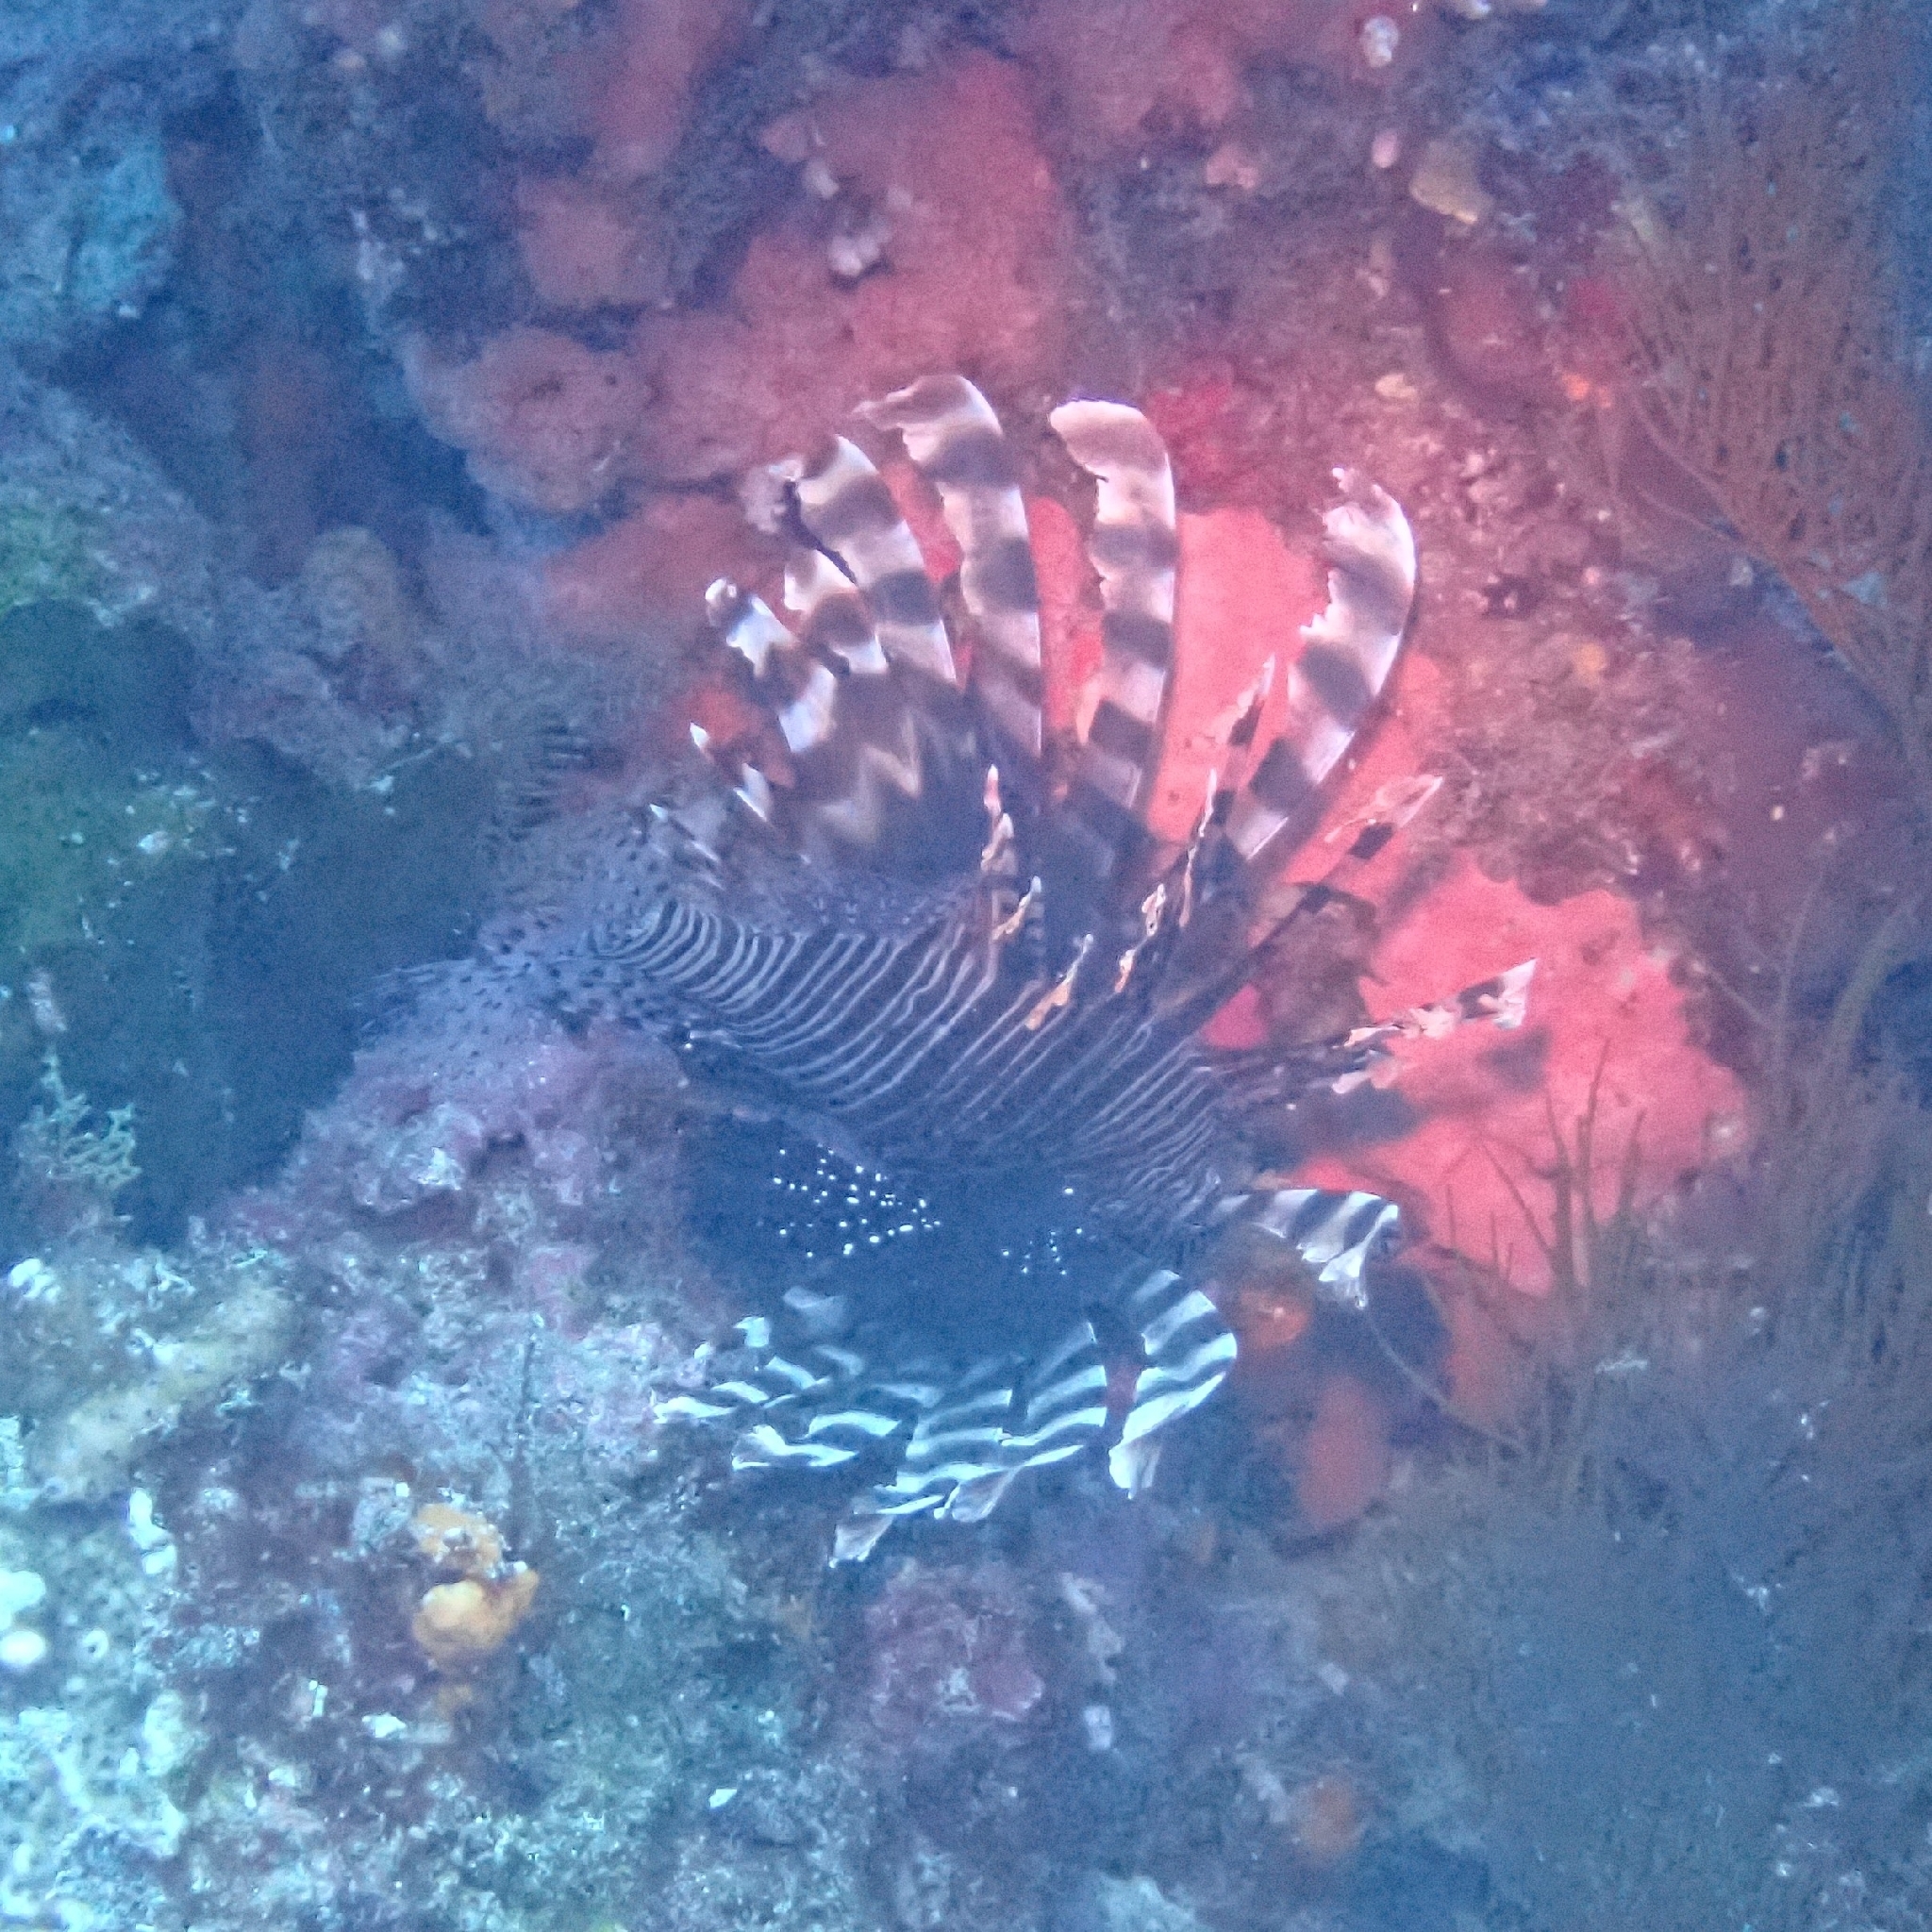
Pterois volitans (Red Lionfish)